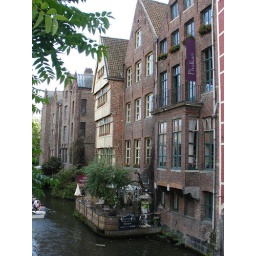
actually the oldest houses in ghent with wooden behinds:-)